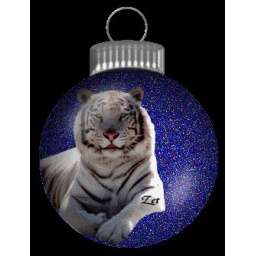
white tiger in bulb